Sofya Kovalevskaya

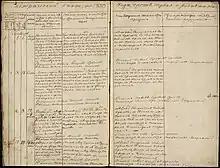
The excerpt from the 1850 birth register listing, in Russian Cyrillic, the birth of Sofia on January 3rd (Old Style date).

Sofya Kovalevskaya ("née" Korvin-Krukovskaya) was born in Moscow, the second of three children. Her father, Lieutenant General , served in the Imperial Russian Army as head of the Moscow Artillery before retiring to Polibino, his family estate in Pskov Oblast in 1858, when Kovalevskaya was eight years old. He was a member of the minor Russian nobility, of mixed Belarussian–Polish descent (Polish on his father's side), with possible partial ancestry from the royal Corvin family of Hungary, and served as Marshall of Nobility for Vitebsk province. (There may also have been some Romani ancestry on the father's side.)